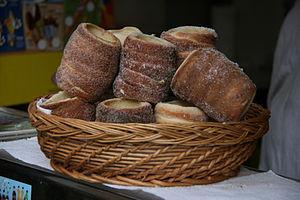
Le trdelník est une pâtisserie traditionnelle sucrée originaire de la ville de Skalica en Slovaquie. Il est à base de pâte de farine enroulée autour d'une brochette en bois, puis grillé à la braise et recouvert de sucre et de noisettes pilées. Il en résulte une forme cylindrique caractéristique cuite et dorée à l'extérieur et creuse et pâle à l'intérieur, avec un goût fumé et aromatisé à la cannelle.